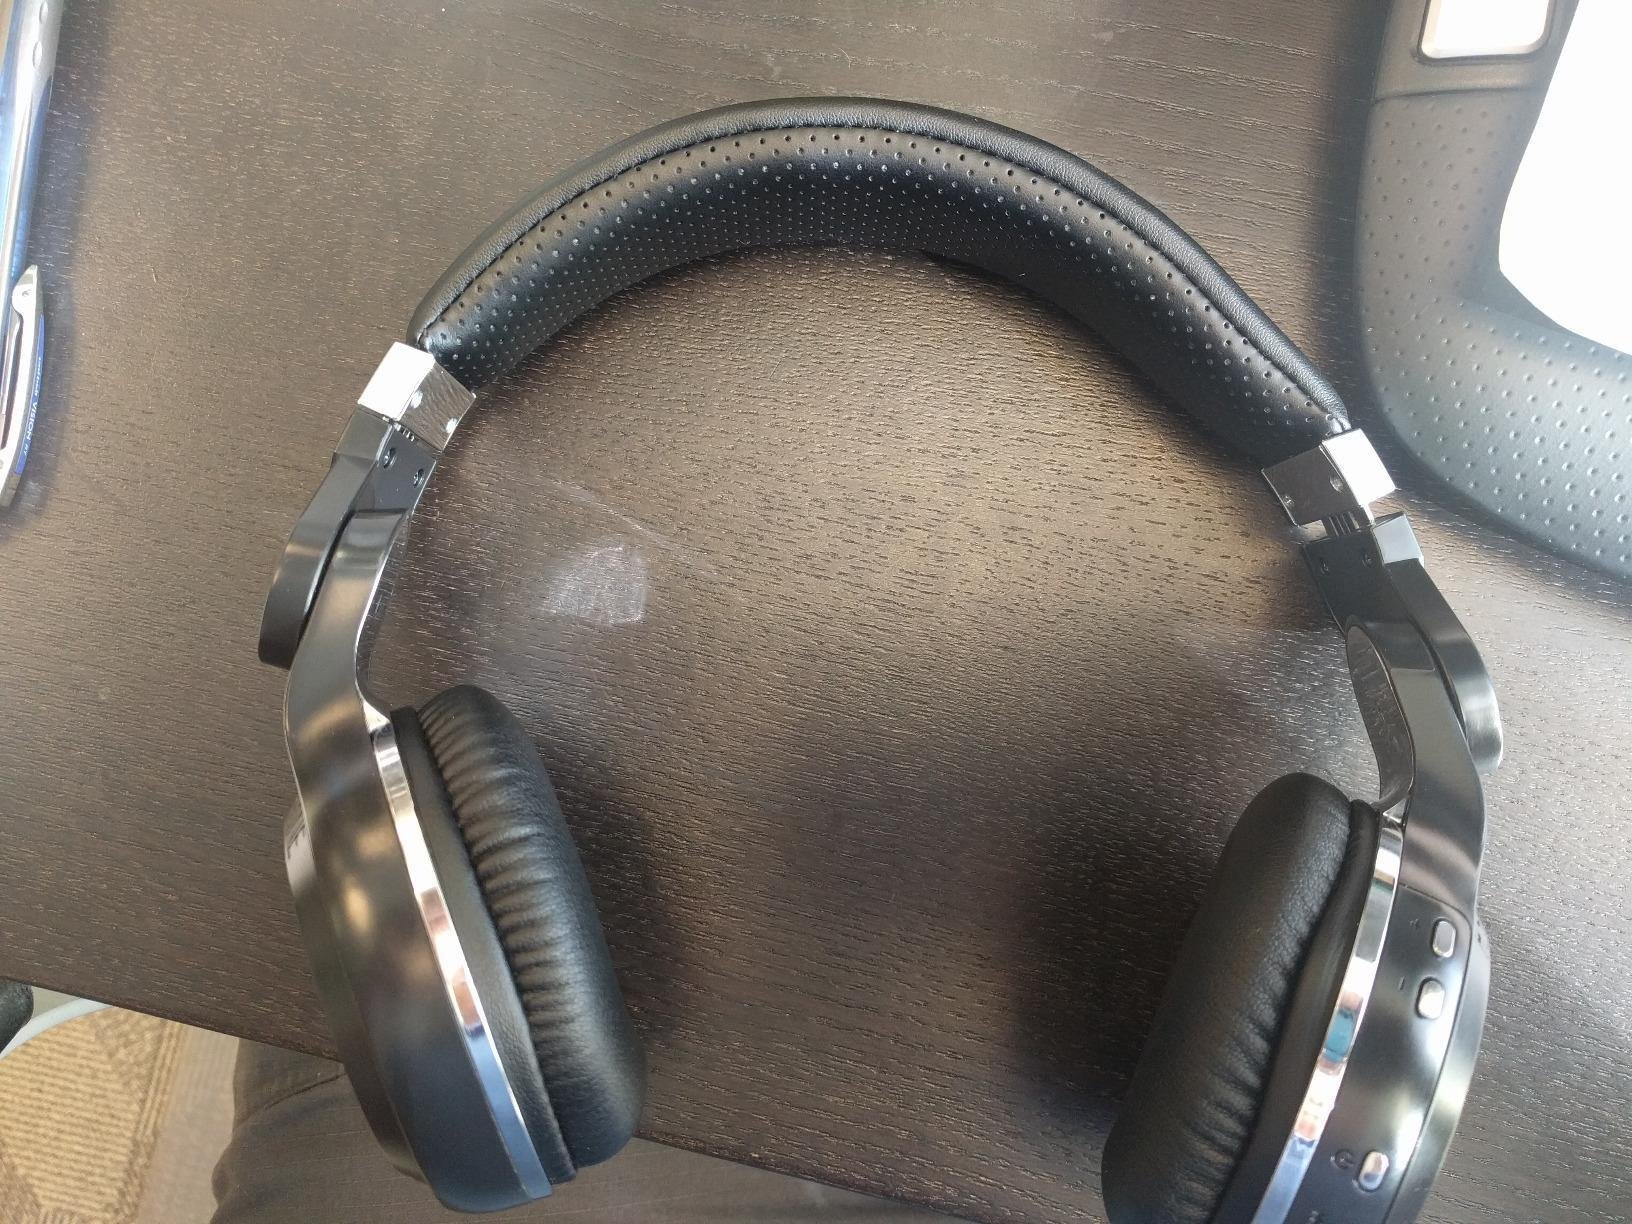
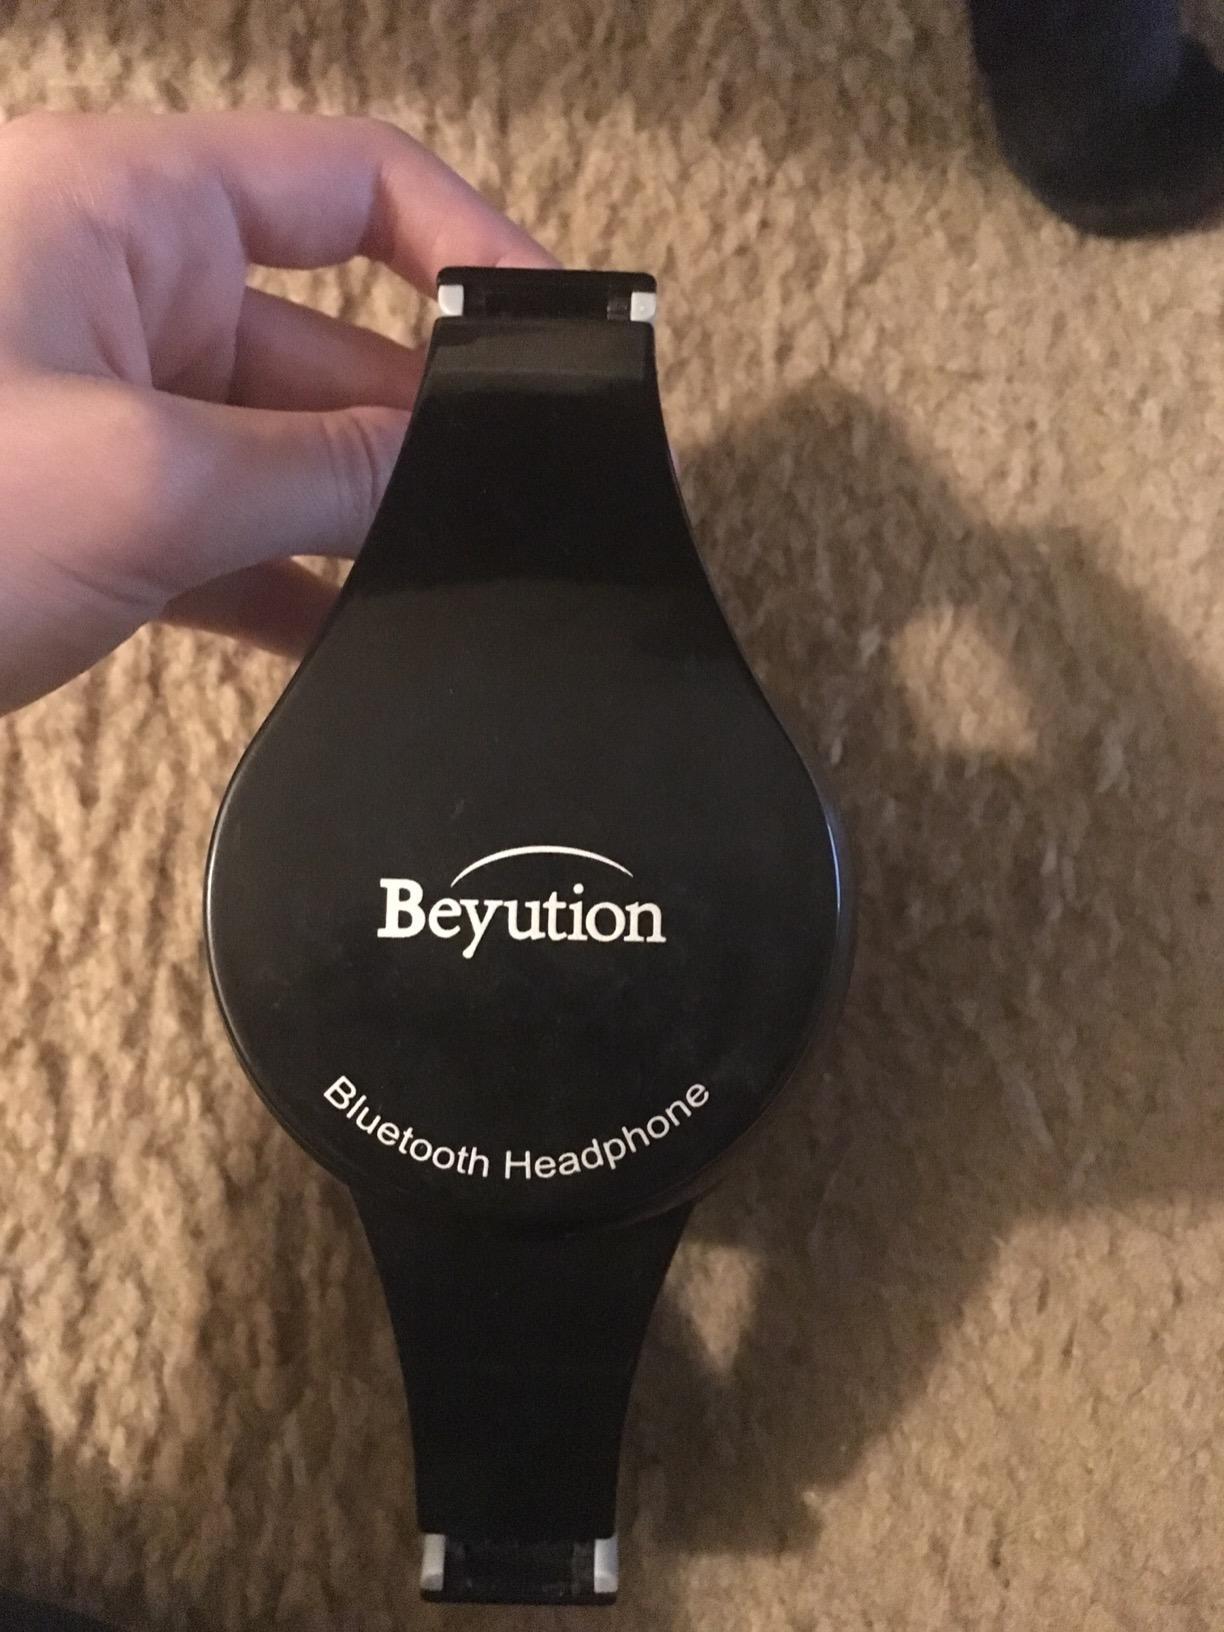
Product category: headphones
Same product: no